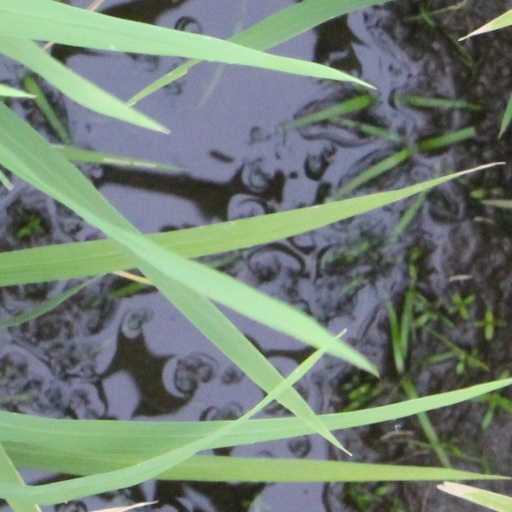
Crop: rice